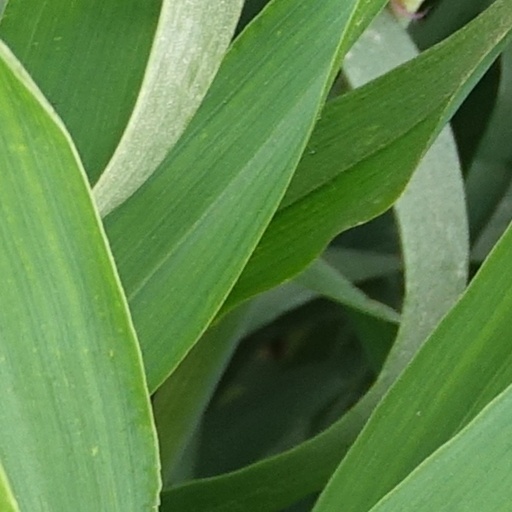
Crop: wheat